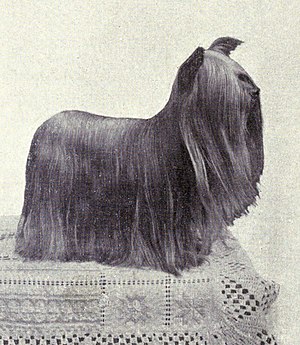
Yorkshireterrier / Personlighed
Yorkshire Terrier fra 1915
Yorkshireterrieren er en lille hunderace af typen terrier, der normalt vejer 2-3 kg og er ca. 20-24 i skulderhøjde. Det var minearbejdere fra Yorkshire der opdrættede den.